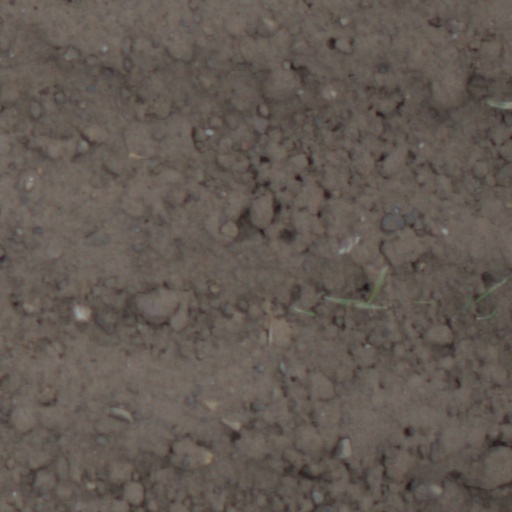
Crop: wheat